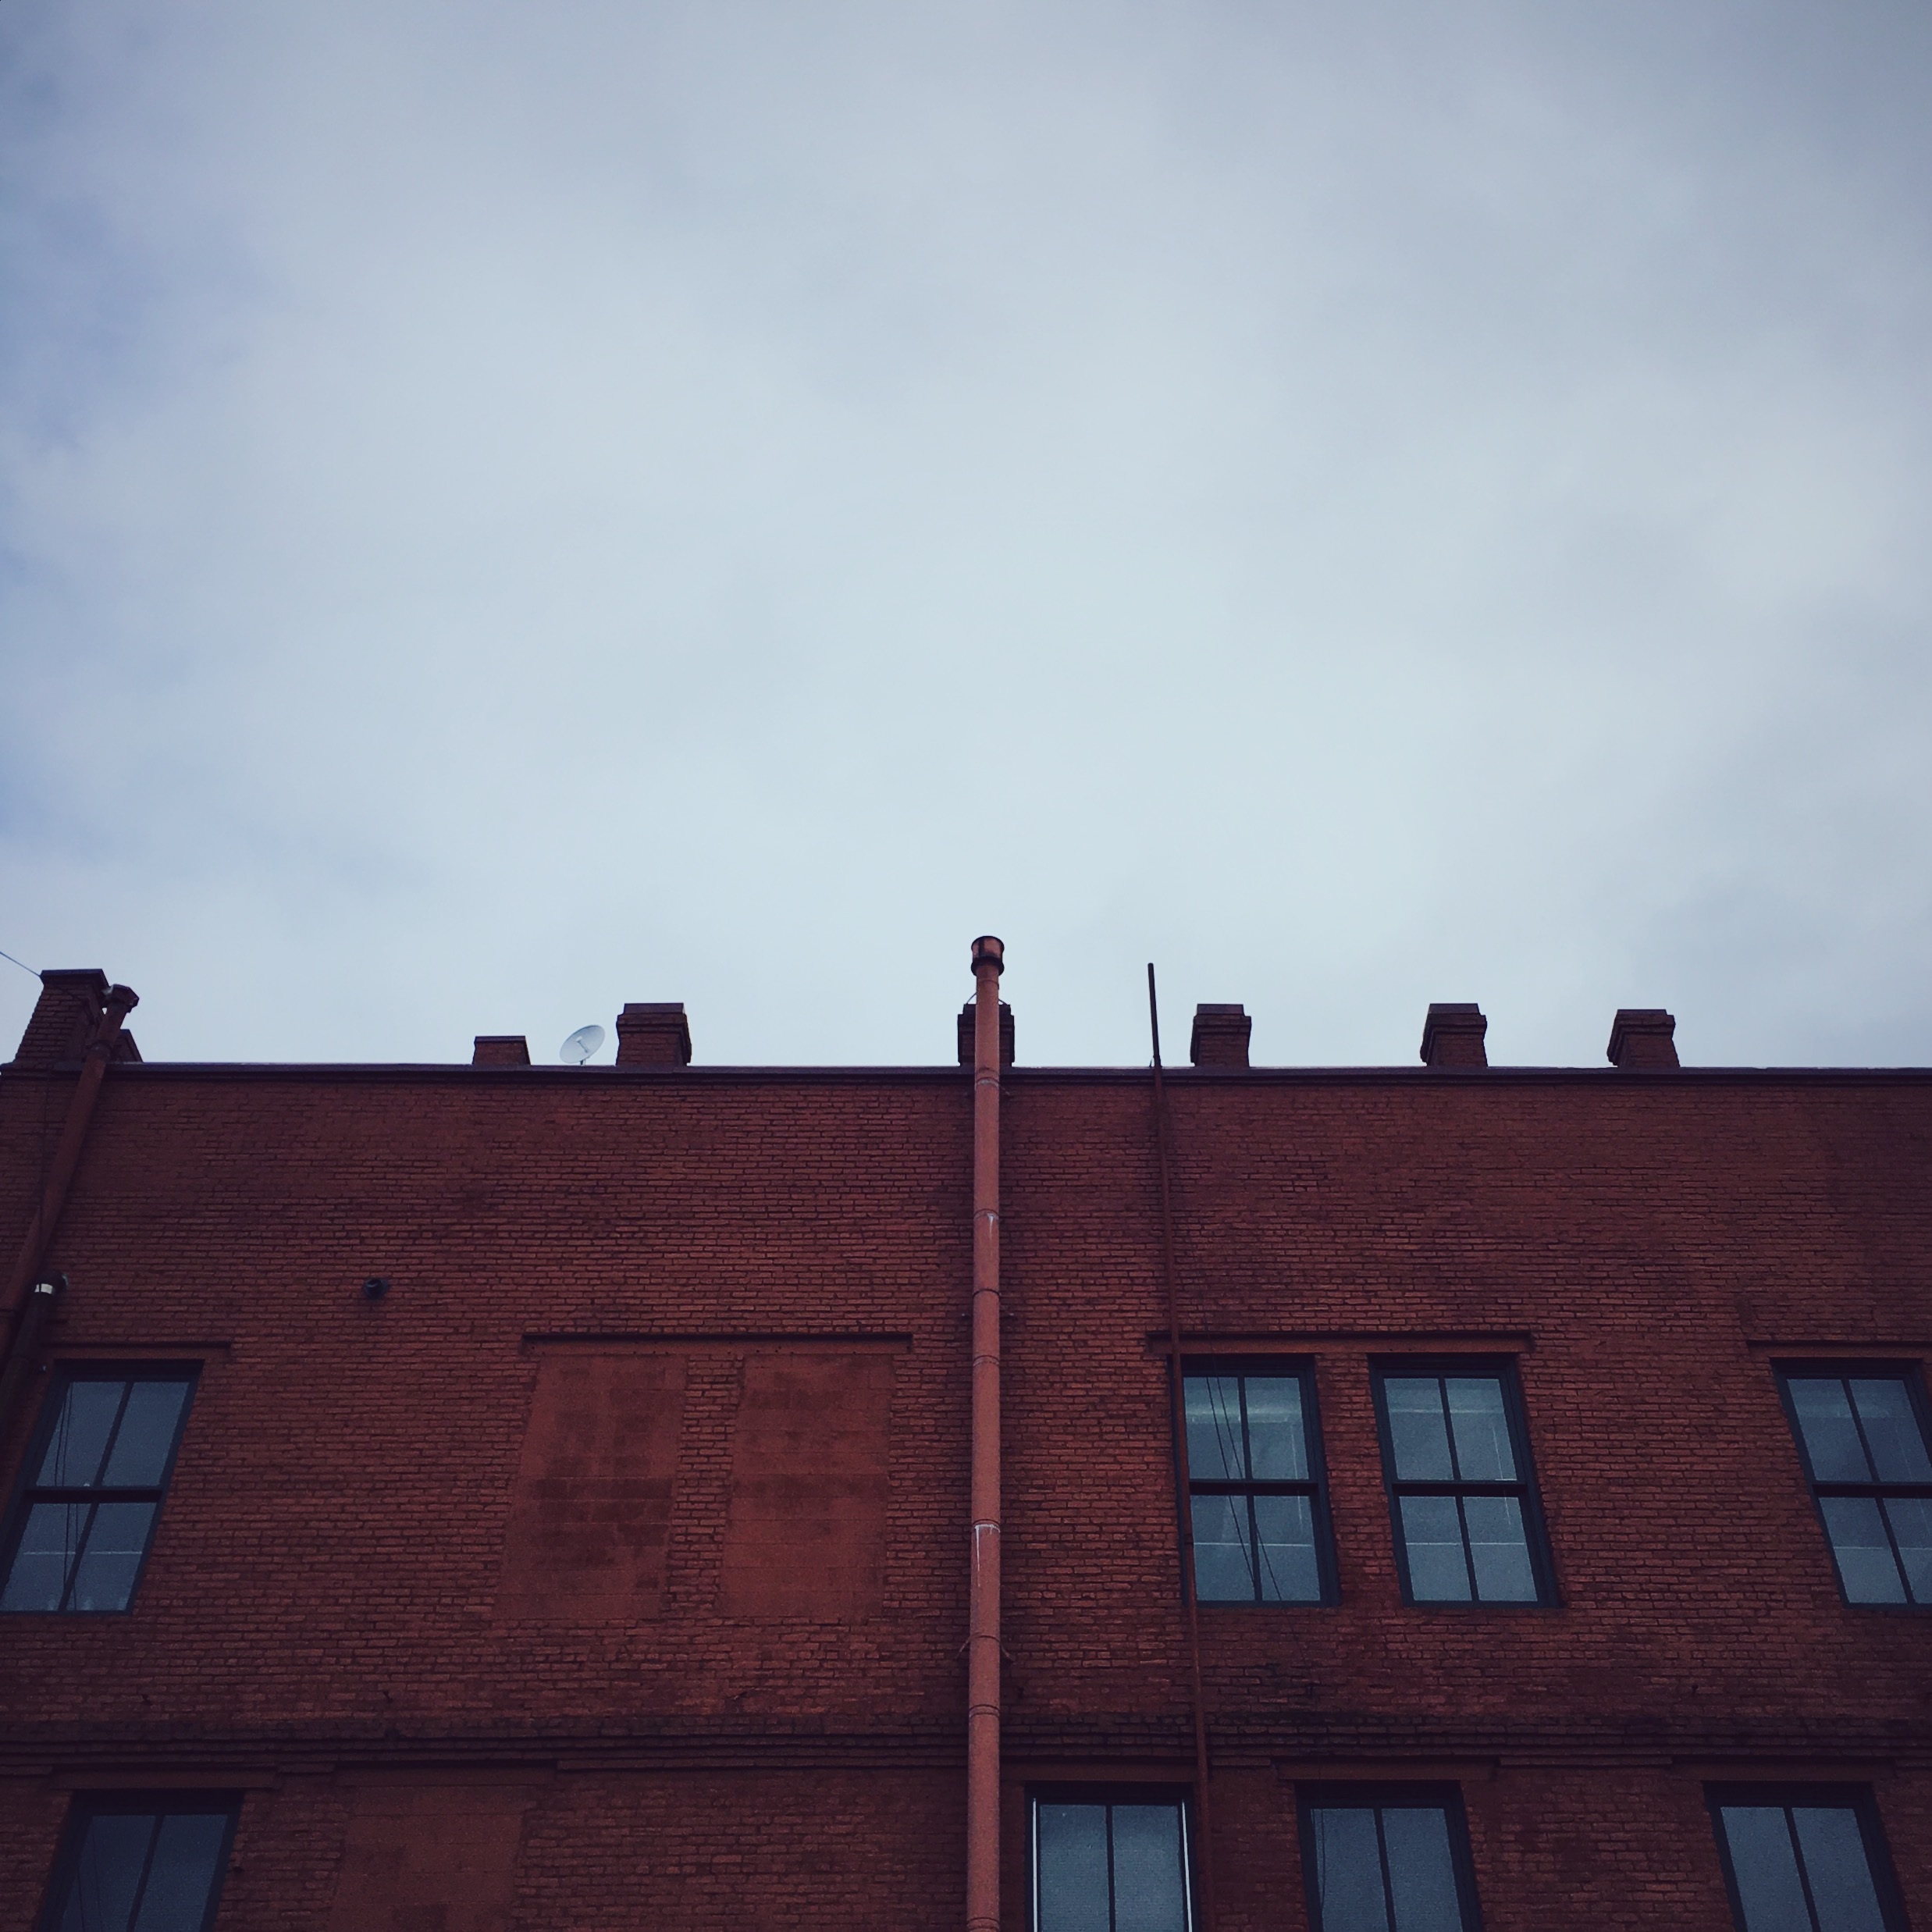
cloud, architecture, sky, sunlight, roof, city, evening, facade, blue, shape, urban area